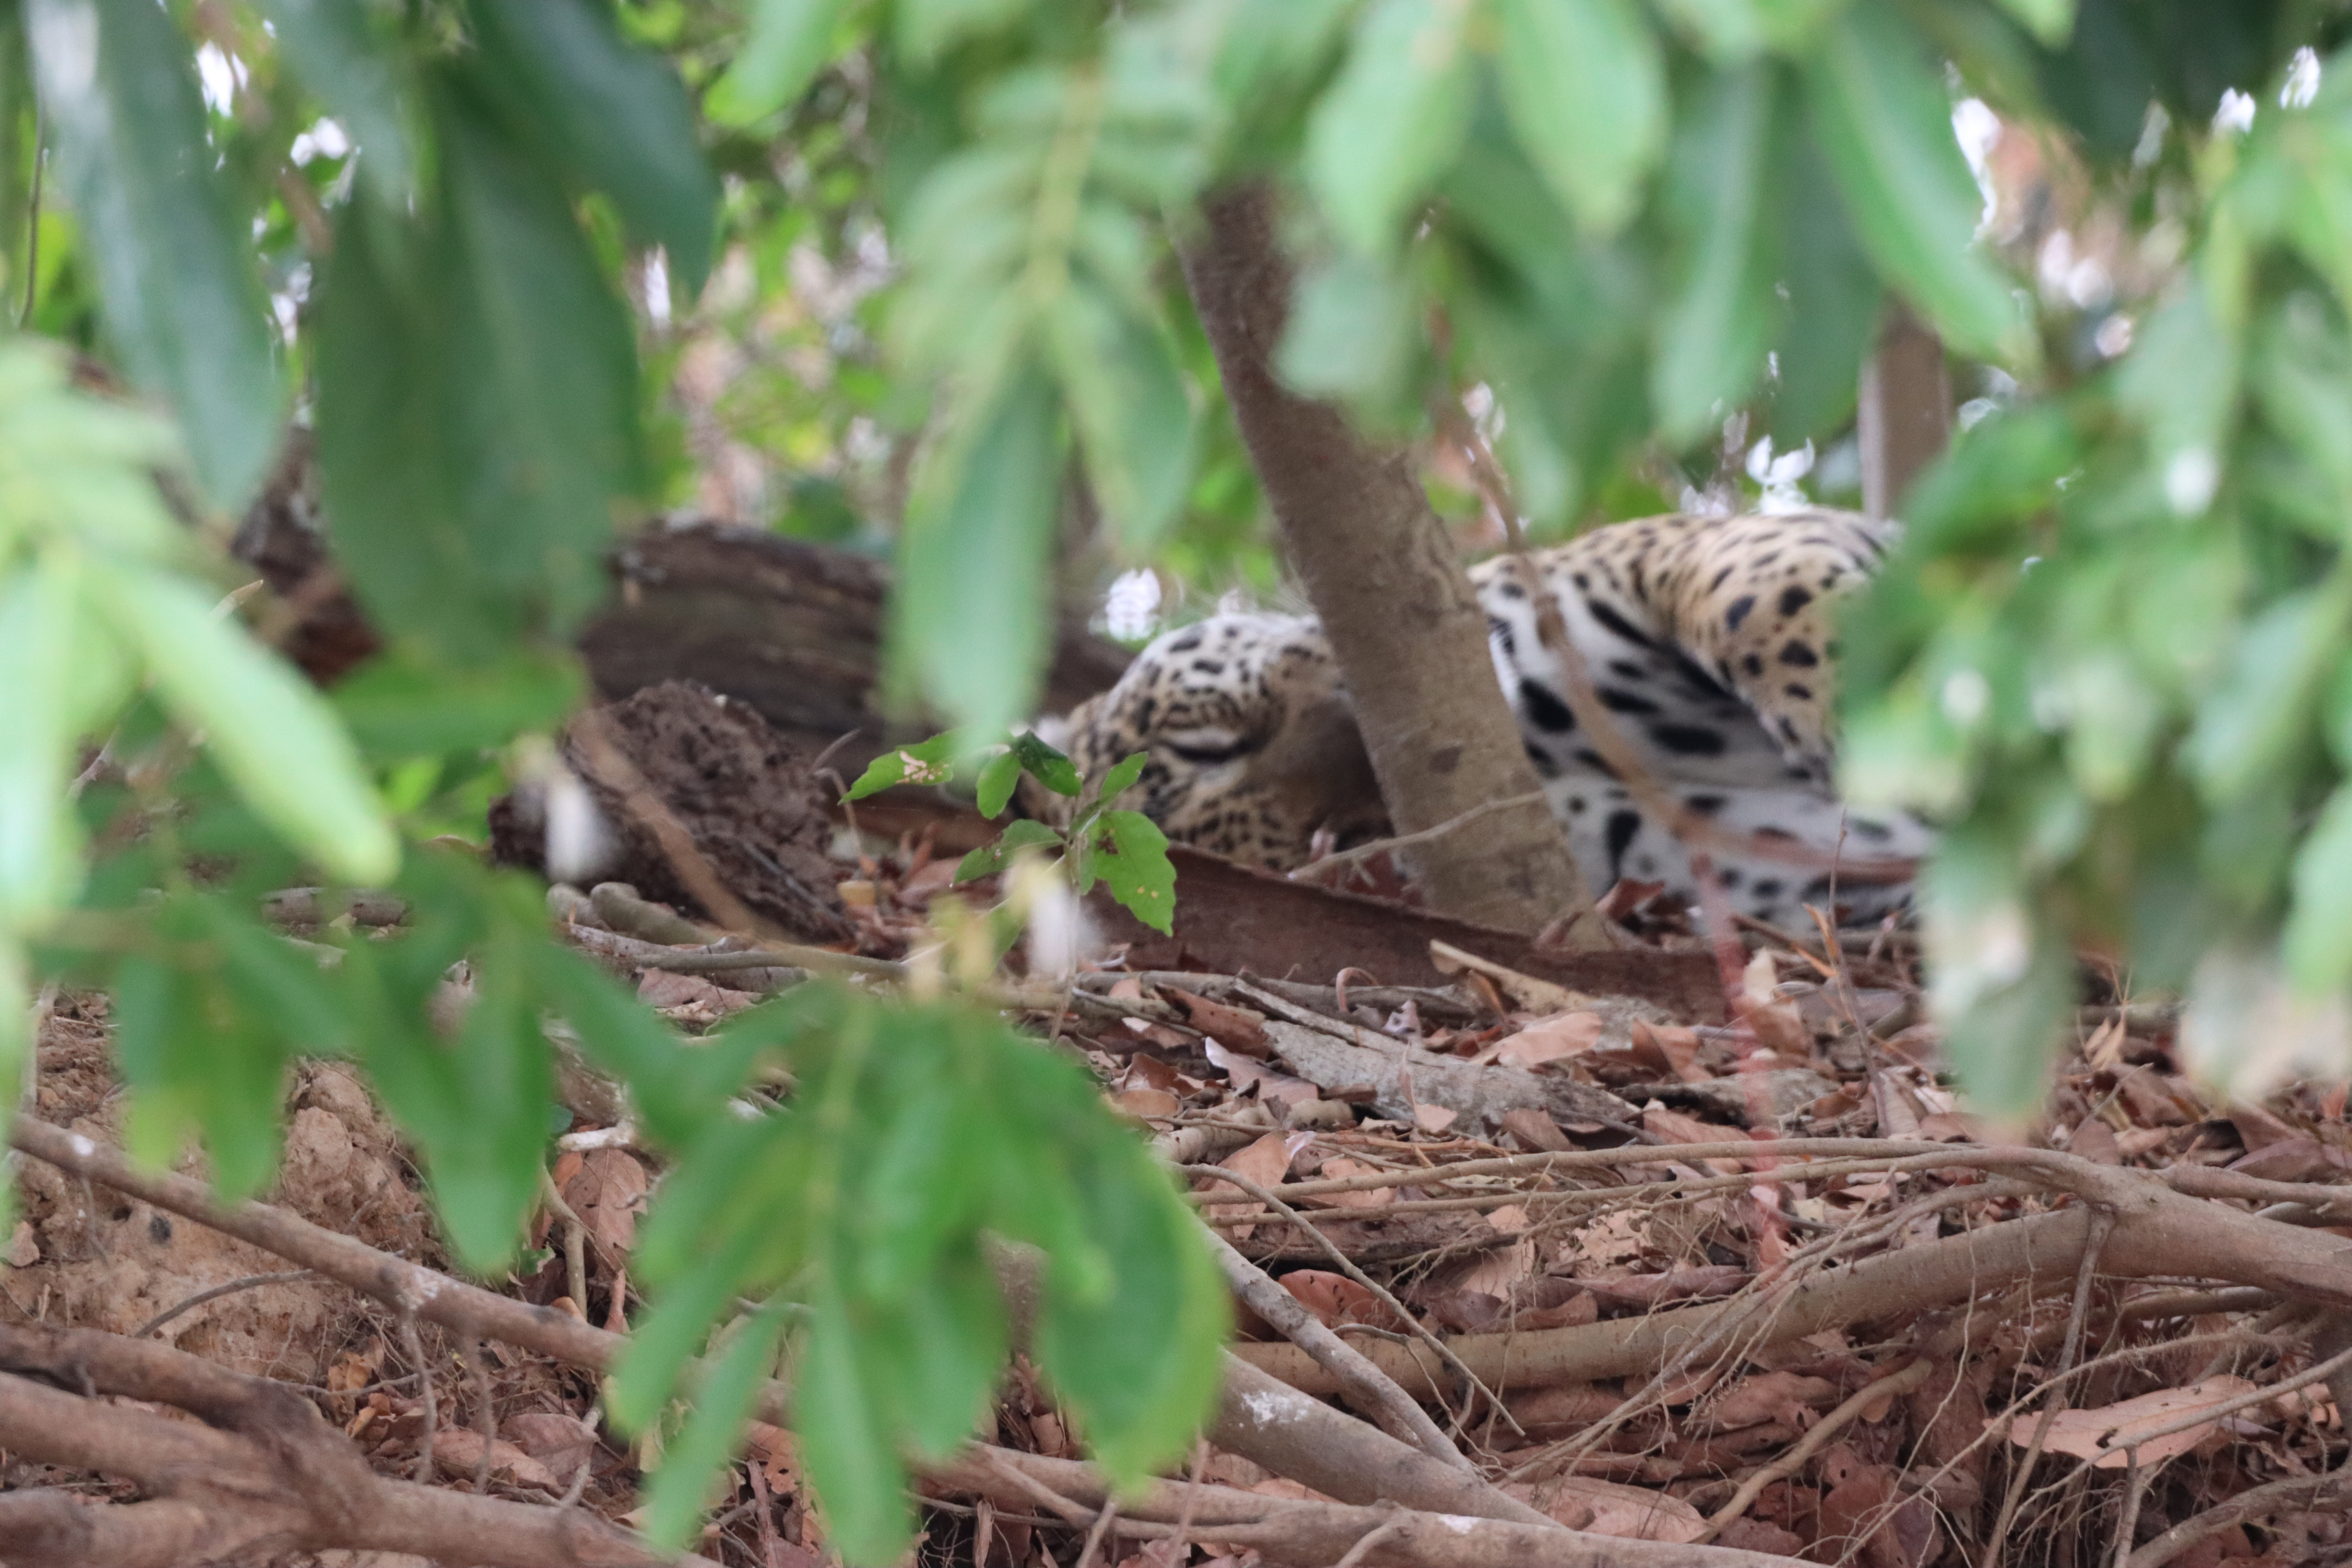
Jaguar: Apeiara